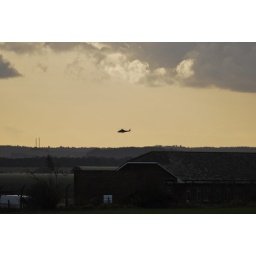
Helicopter against golden sky